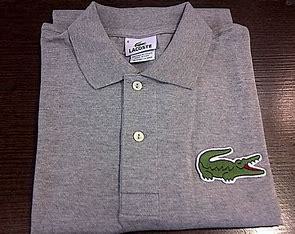
Brand: Lacoste
Model: 100